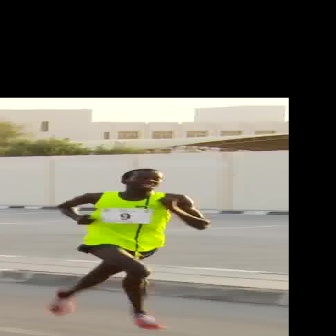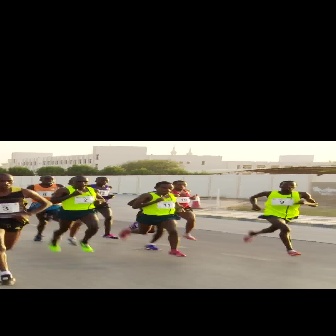
  Please identify the target specified by the bounding box [47,169,206,328] in the first image and locate it in the second image. Return the coordinates in [x_min,y_min,x_max,y_max] format.
Answer: [242,180,317,255]